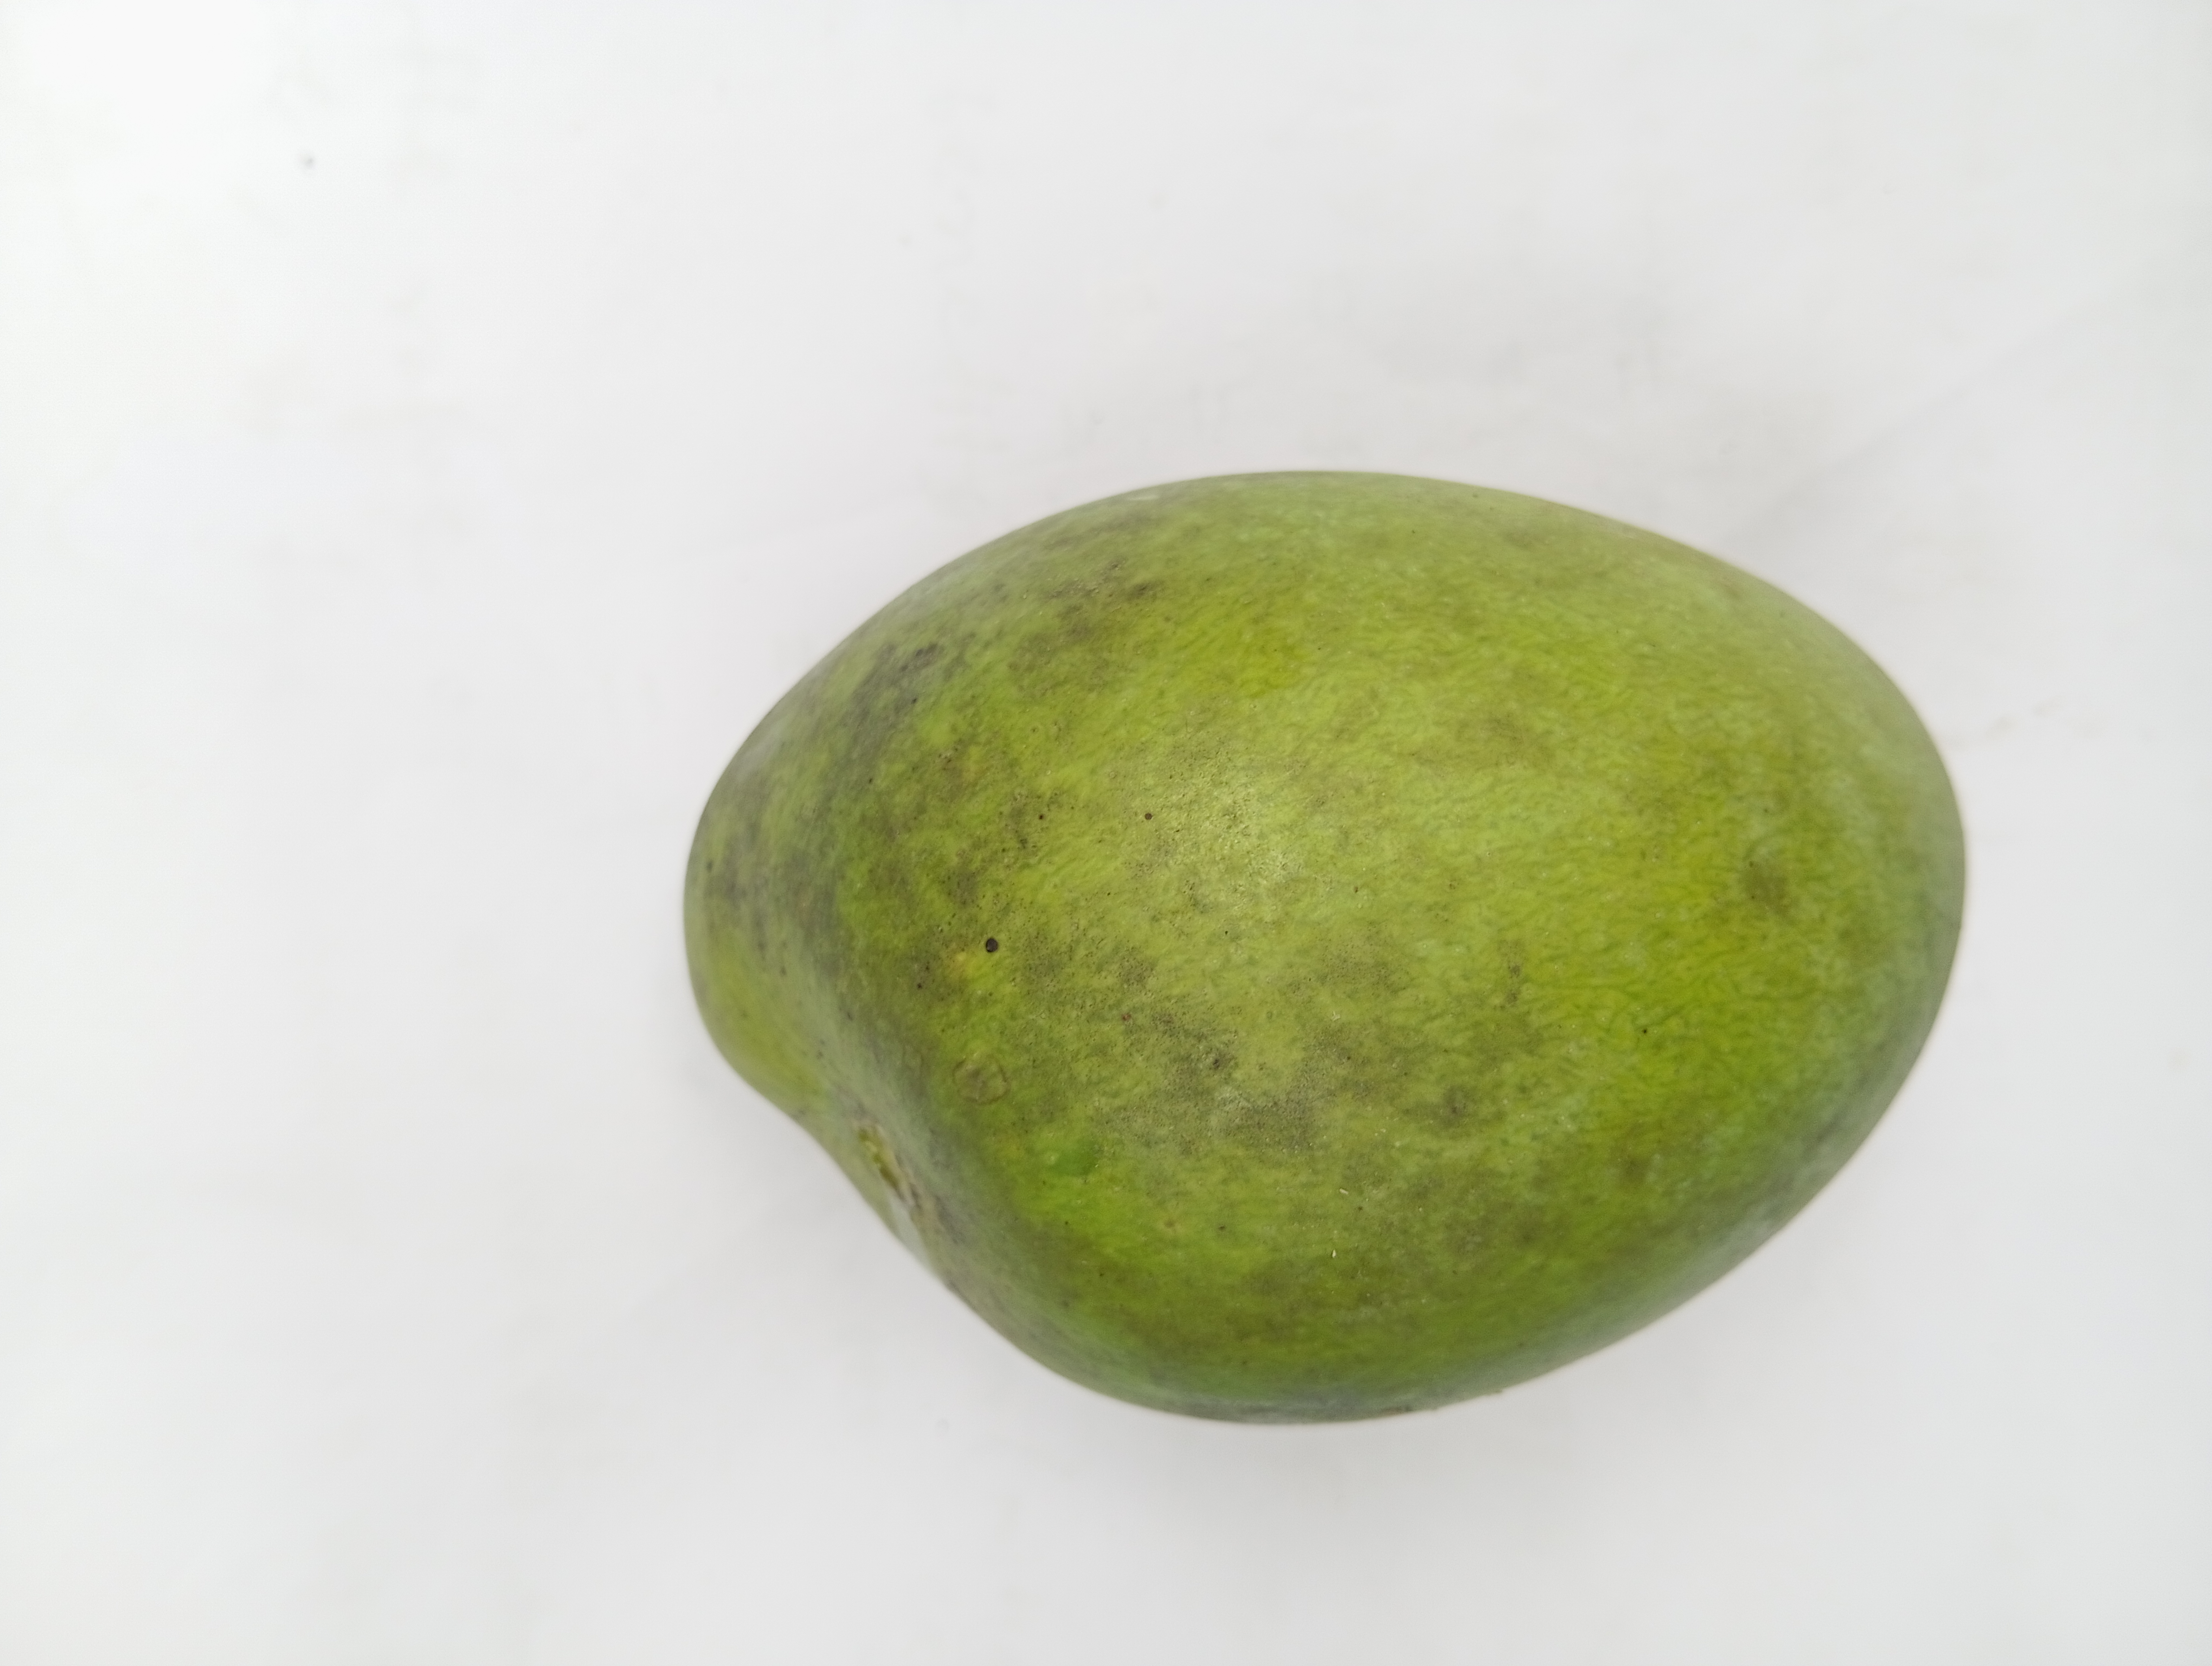
Mango variety: Harivanga